Potamogeton perfoliatus

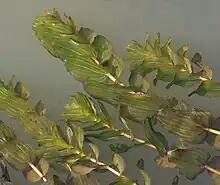
Perfoliate pondweed growing in a canal. Note the leaves clasping the stem.

Perfoliate pondweed grows from a robust creeping perennial rhizome, intermittently producing round stems up to 3 m long. The submerged leaves are oval and translucent, with no stalk, 20–115 mm long and 7–42 mm wide, clasping the stem (perfoliate), a flat apex, and 5–12 veins on either side of the midrib. They vary considerably in colour and may be bright green, dark green, yellowish, olive or brownish. There are no floating leaves. The stipules are rather delicate and usually fall off quite soon after the new leaf has unfurled. The insignificant flowers are produced between June and September. Fruits are 4 mm across, olive green in colour.